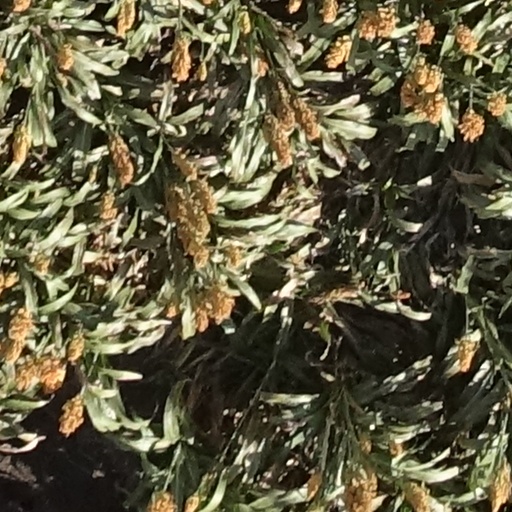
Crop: sorghum